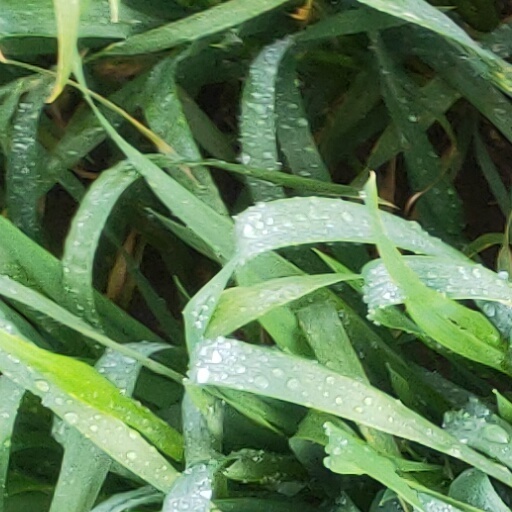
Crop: wheat